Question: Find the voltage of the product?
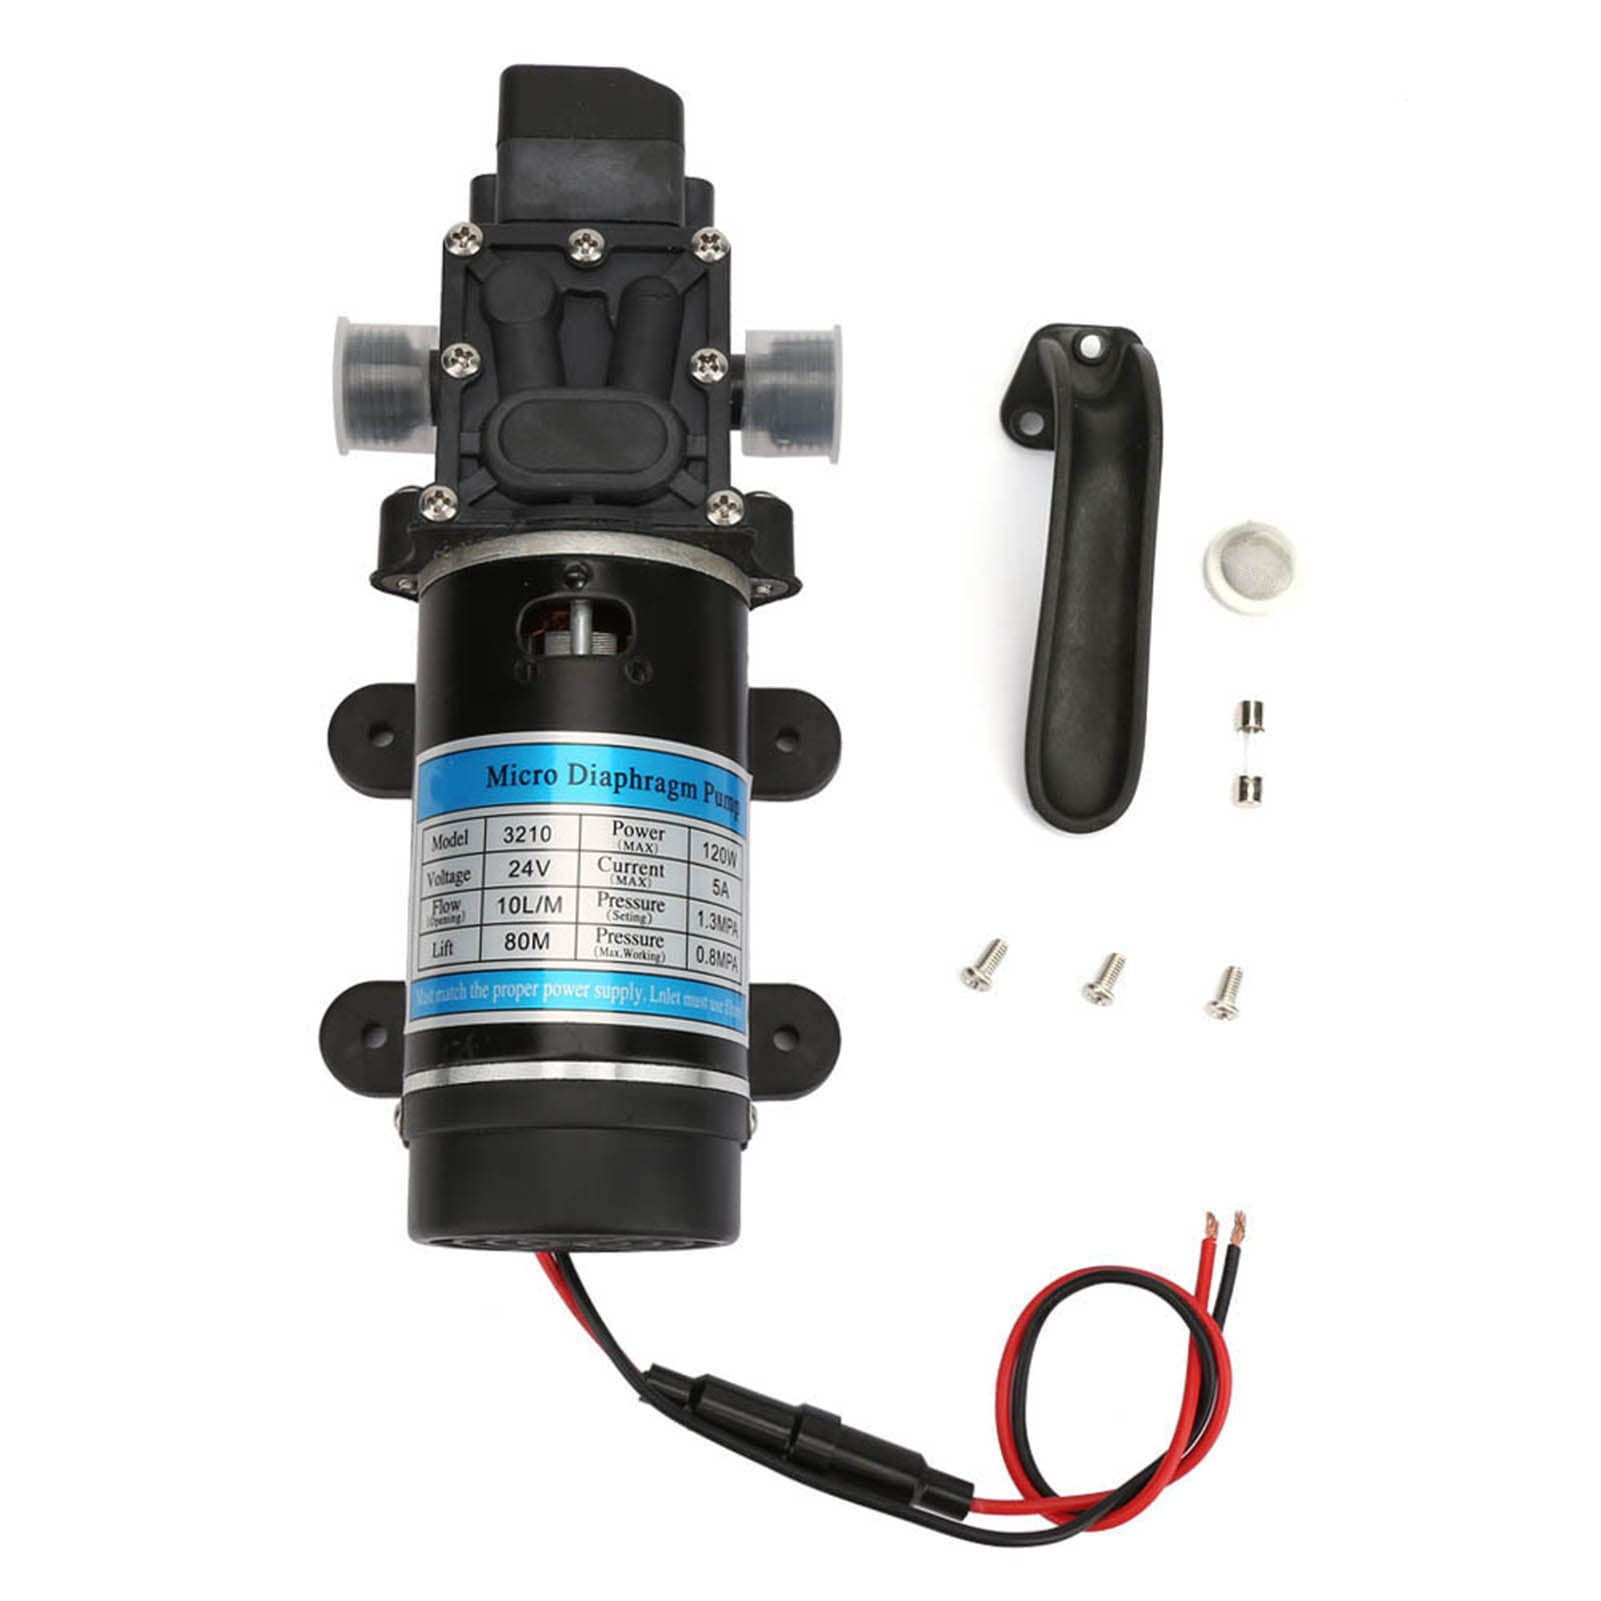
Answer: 24.0 volt